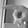
ASL letter: P